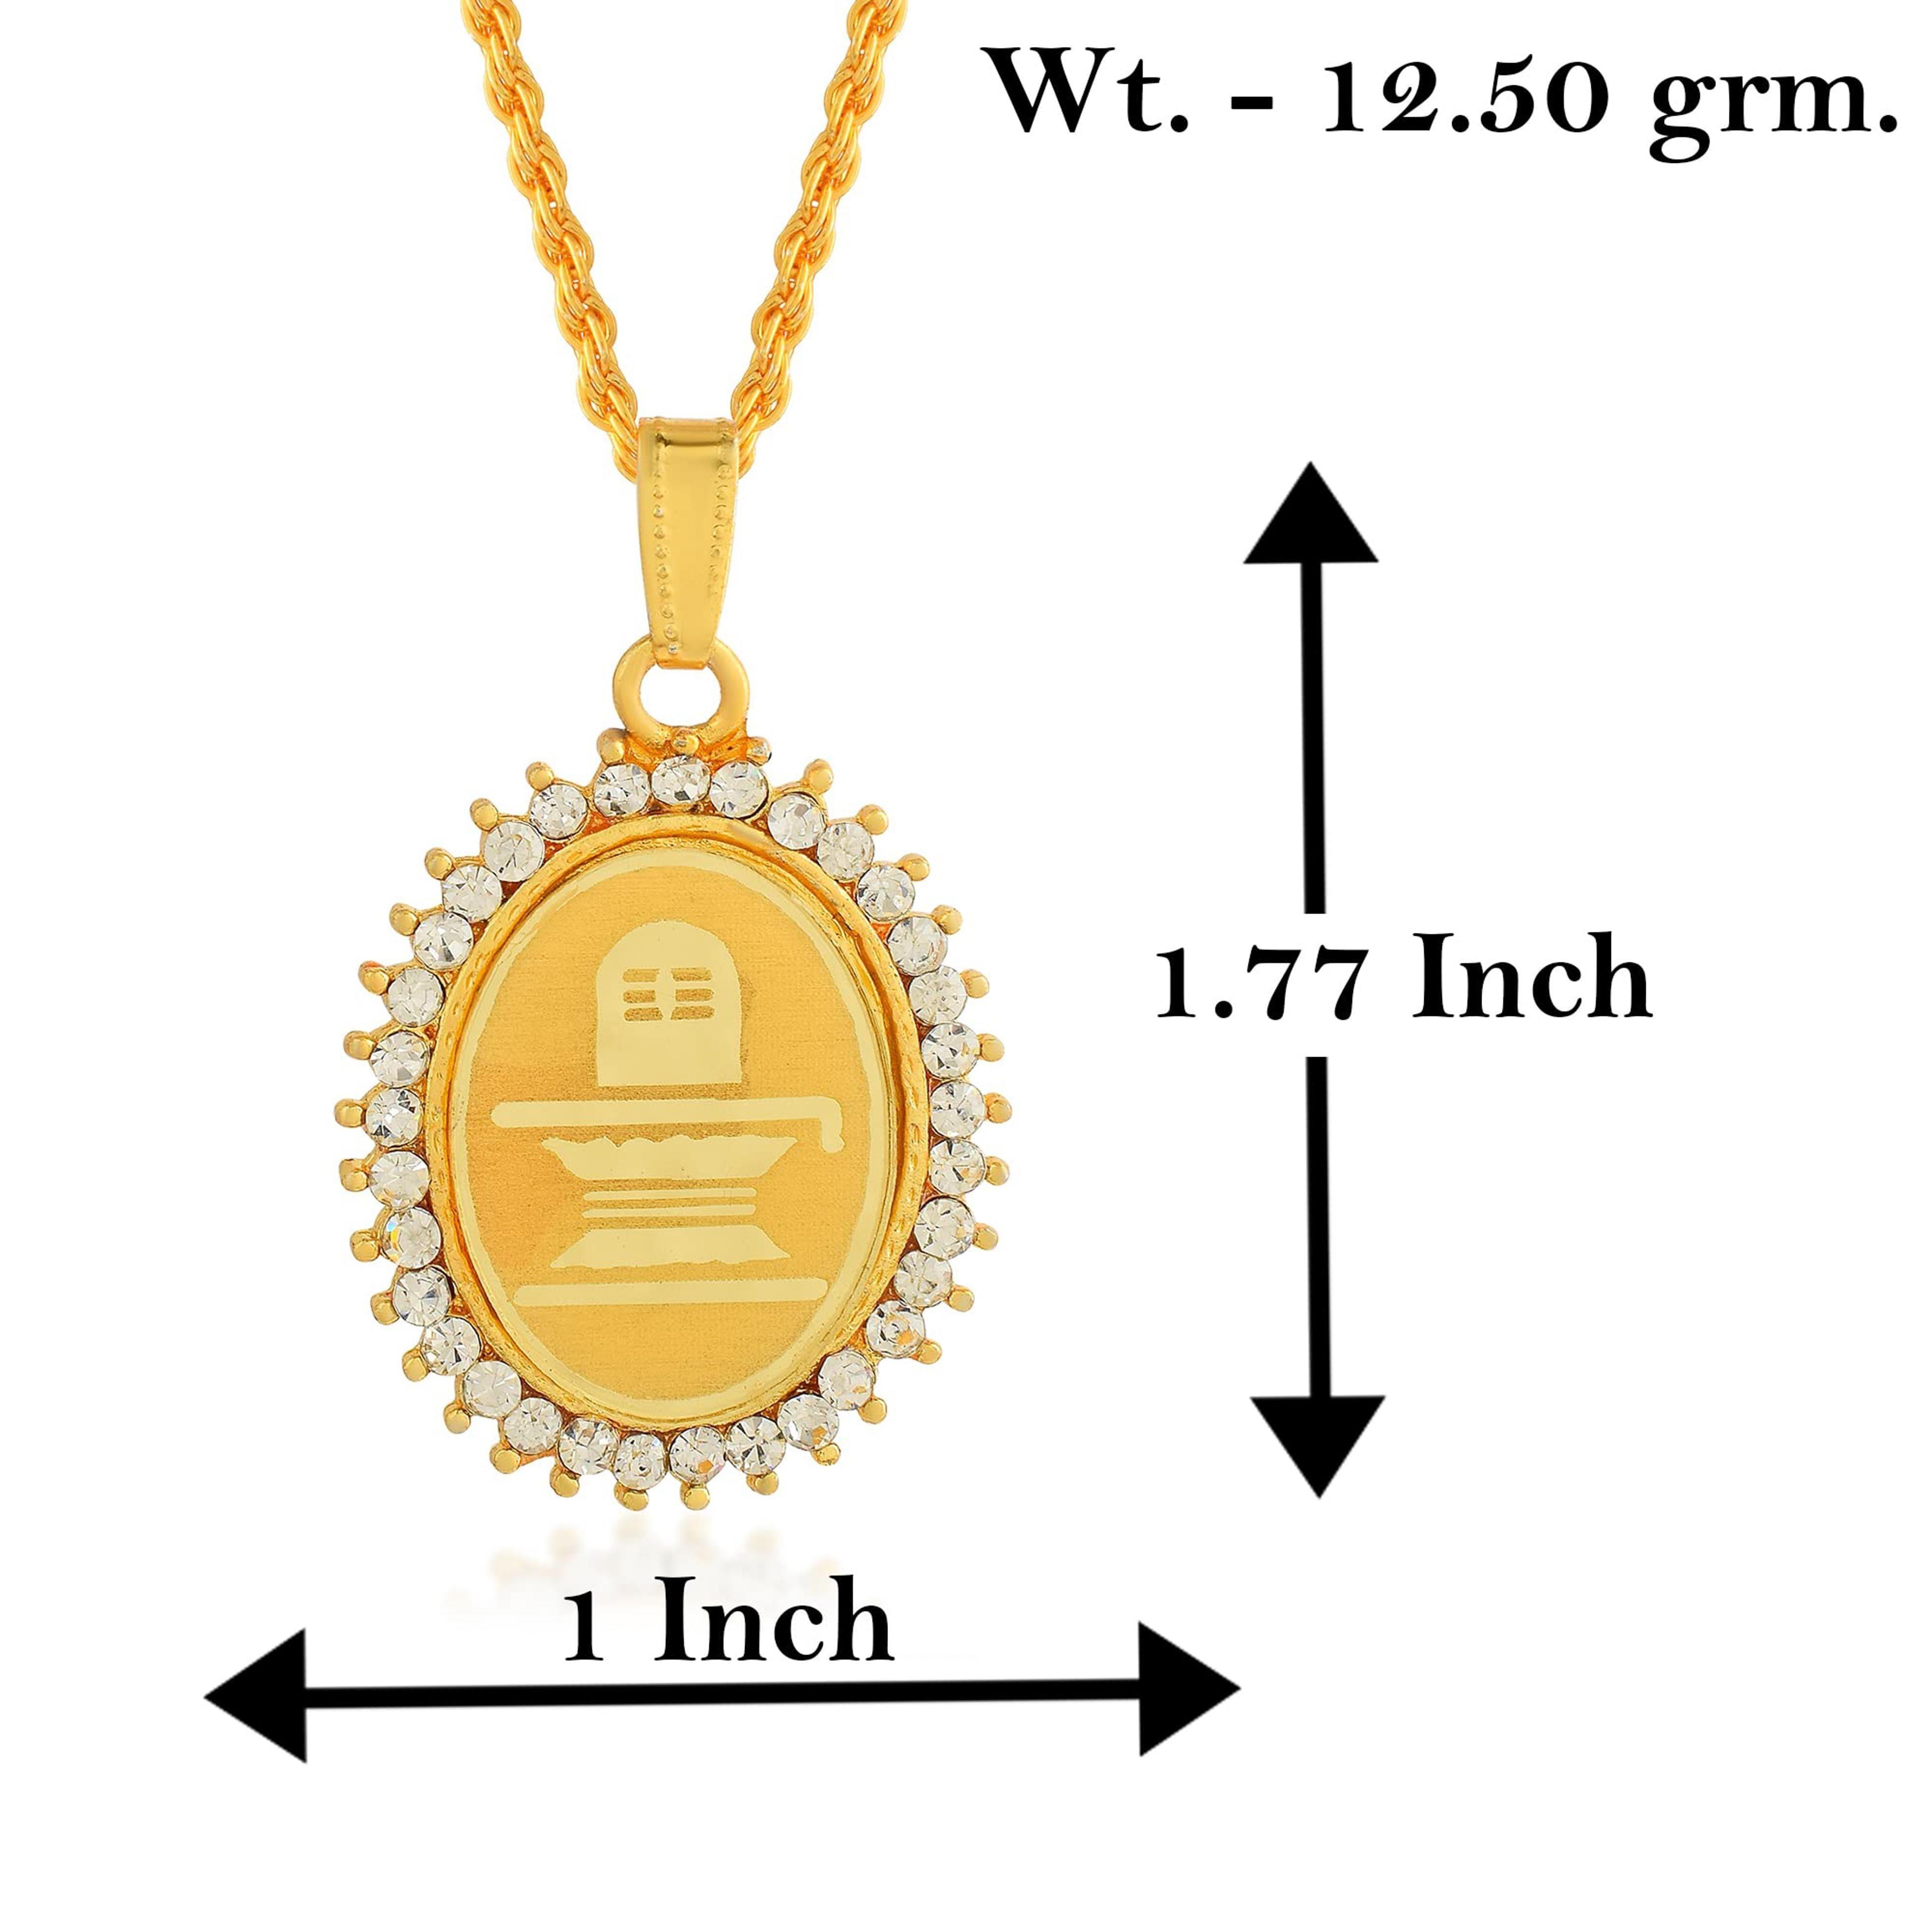
ZUMRUT MAKING YOU A STYLE SENSATION Chain Pendant Locket Necklace for Men and Women
Type: Necklaces & Pendants
Brand: ZUMRUT MAKING YOU A STYLE SENSATION
Price: Rs. 399
 The ultimate spiritual pendant, this pendant comprises of Shivling symbol associated with Lord Shiva. The Shivling is first thing, that Shiva devotees fondly pray to in the temple. Thus this is a spiritual yet inspired by movie,thoughtfully created meaningful pendant, which is made with 100% anti-allergy,skin safe metal. We are sure to have the perfect pendant necklace for you to wear with a special outfit, or to give as a thoughtful gift. A regular dailywear product, fit for all occasions and also an excellent gift option to all young and old.
Features: Lord Om & Shivling/Shiv Ling Religious Hindu God Temple Spiritual Jewellery Pendant Locket For Men Women,The Symbols Associated With Lord Shiva, The Pendant Creates A Self Belief And Makes A Good Spiritual Wear,Includes With Order: All Of Our Items Come In The Appropriate Packaging Ensuring They Are Ready For Gifting Upon Arrival.,Made In India : All Our Products Are Manufactured In India And Are Exclusively Crafted To Adorn Your Persona. Skin Friendly: All Our Products Are Lead & Nickel Free To Ensure Safety And Comfort; Even For Sensitive Skin.,Search Zumrut In Amazon Search Bar, For A Wide Range Of Jewellery.